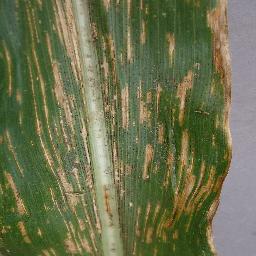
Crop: corn
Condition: (maize)_cercospora_spot_gray_spot